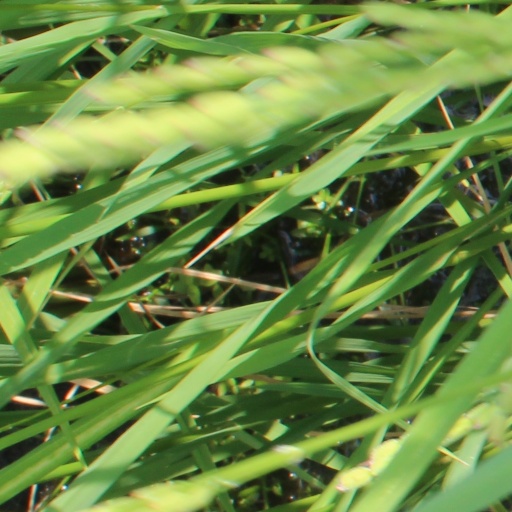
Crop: rice